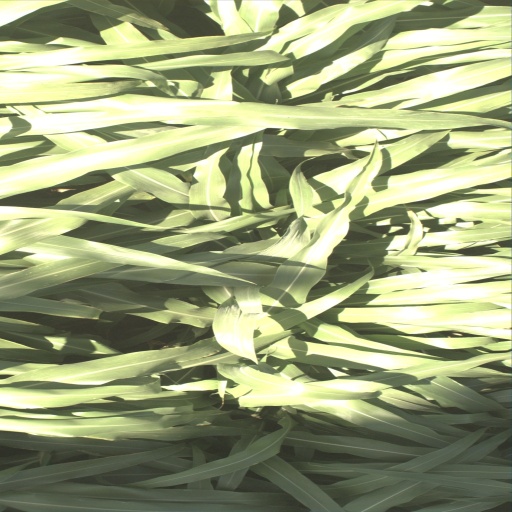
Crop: sorghum